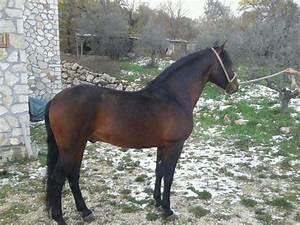
horse